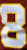
Number: 8